Jefimijs Klementjevs

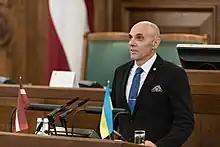

Jefimijs Klementjevs (sometimes listed as Efims Klementjevs, born 17 March 1963) is a Latvian sprint canoer who competed from the early 1990s to the early 2000s. Competing in two Summer Olympics, he earned his best finish of seventh in the C-1 1000 m event at Sydney in 2000. In 2013 he was elected to be 1 of the 60 Riga City Council seat members.